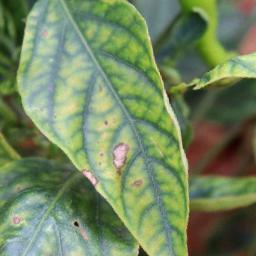
Label: nutritional